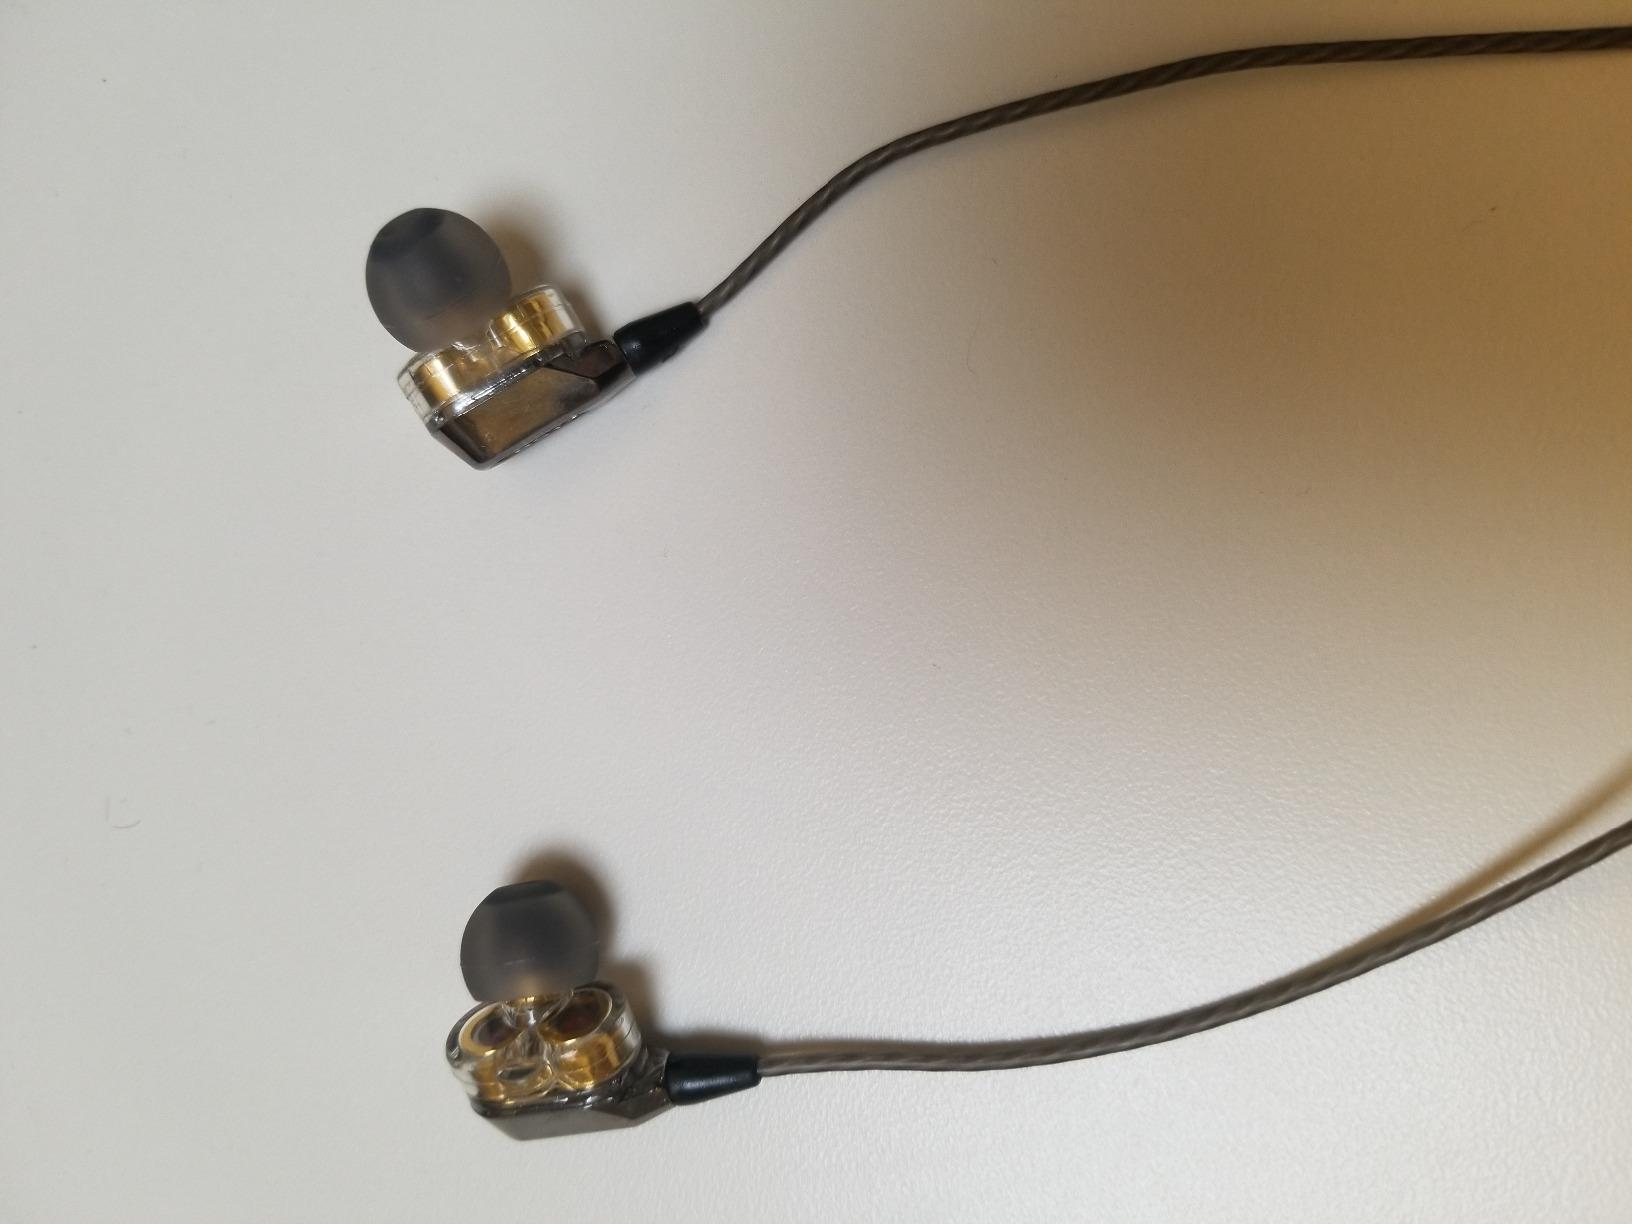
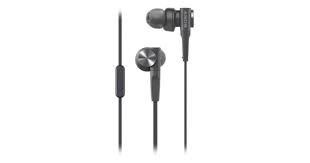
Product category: headphones
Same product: no